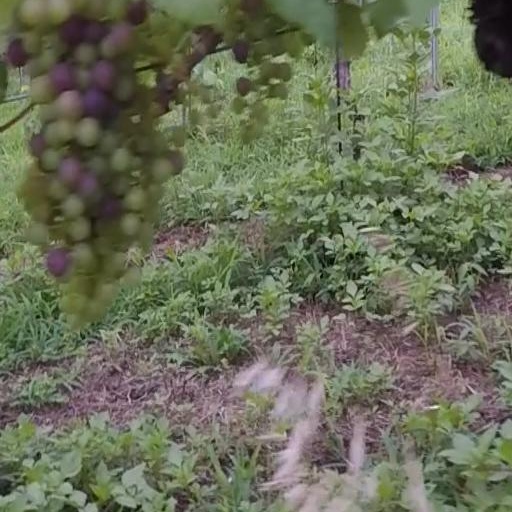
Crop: grape